Ivalice

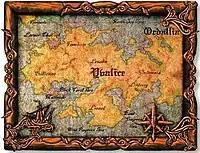
Ivalice in "Final Fantasy Tactics"

The events of "Final Fantasy Tactics" are set in the kingdom of Ivalice, which borders Ordalia in the east and the insular nation of Romanda in the north-west, from which it is separated by the Larner Channel. The kingdom forms a peninsula and is composed of seven provinces which were individual kingdoms before their unification: Gallione, Lionel, Lesalia, Fovoham, Limberry, Zeltennia and Mullonde.